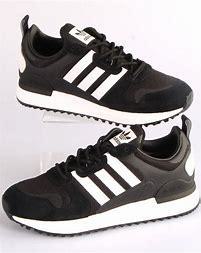
Brand: Adidas
Model: ZX 700 HD